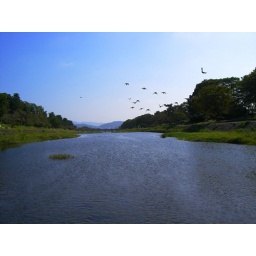
A flock of birds flying overhead as I stand on the stepping stones in the middle of the Kamo